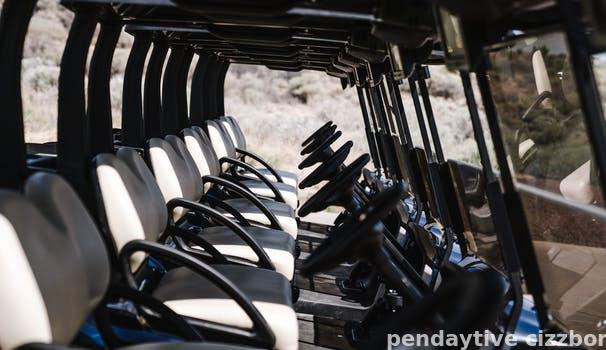
Label: Watermark